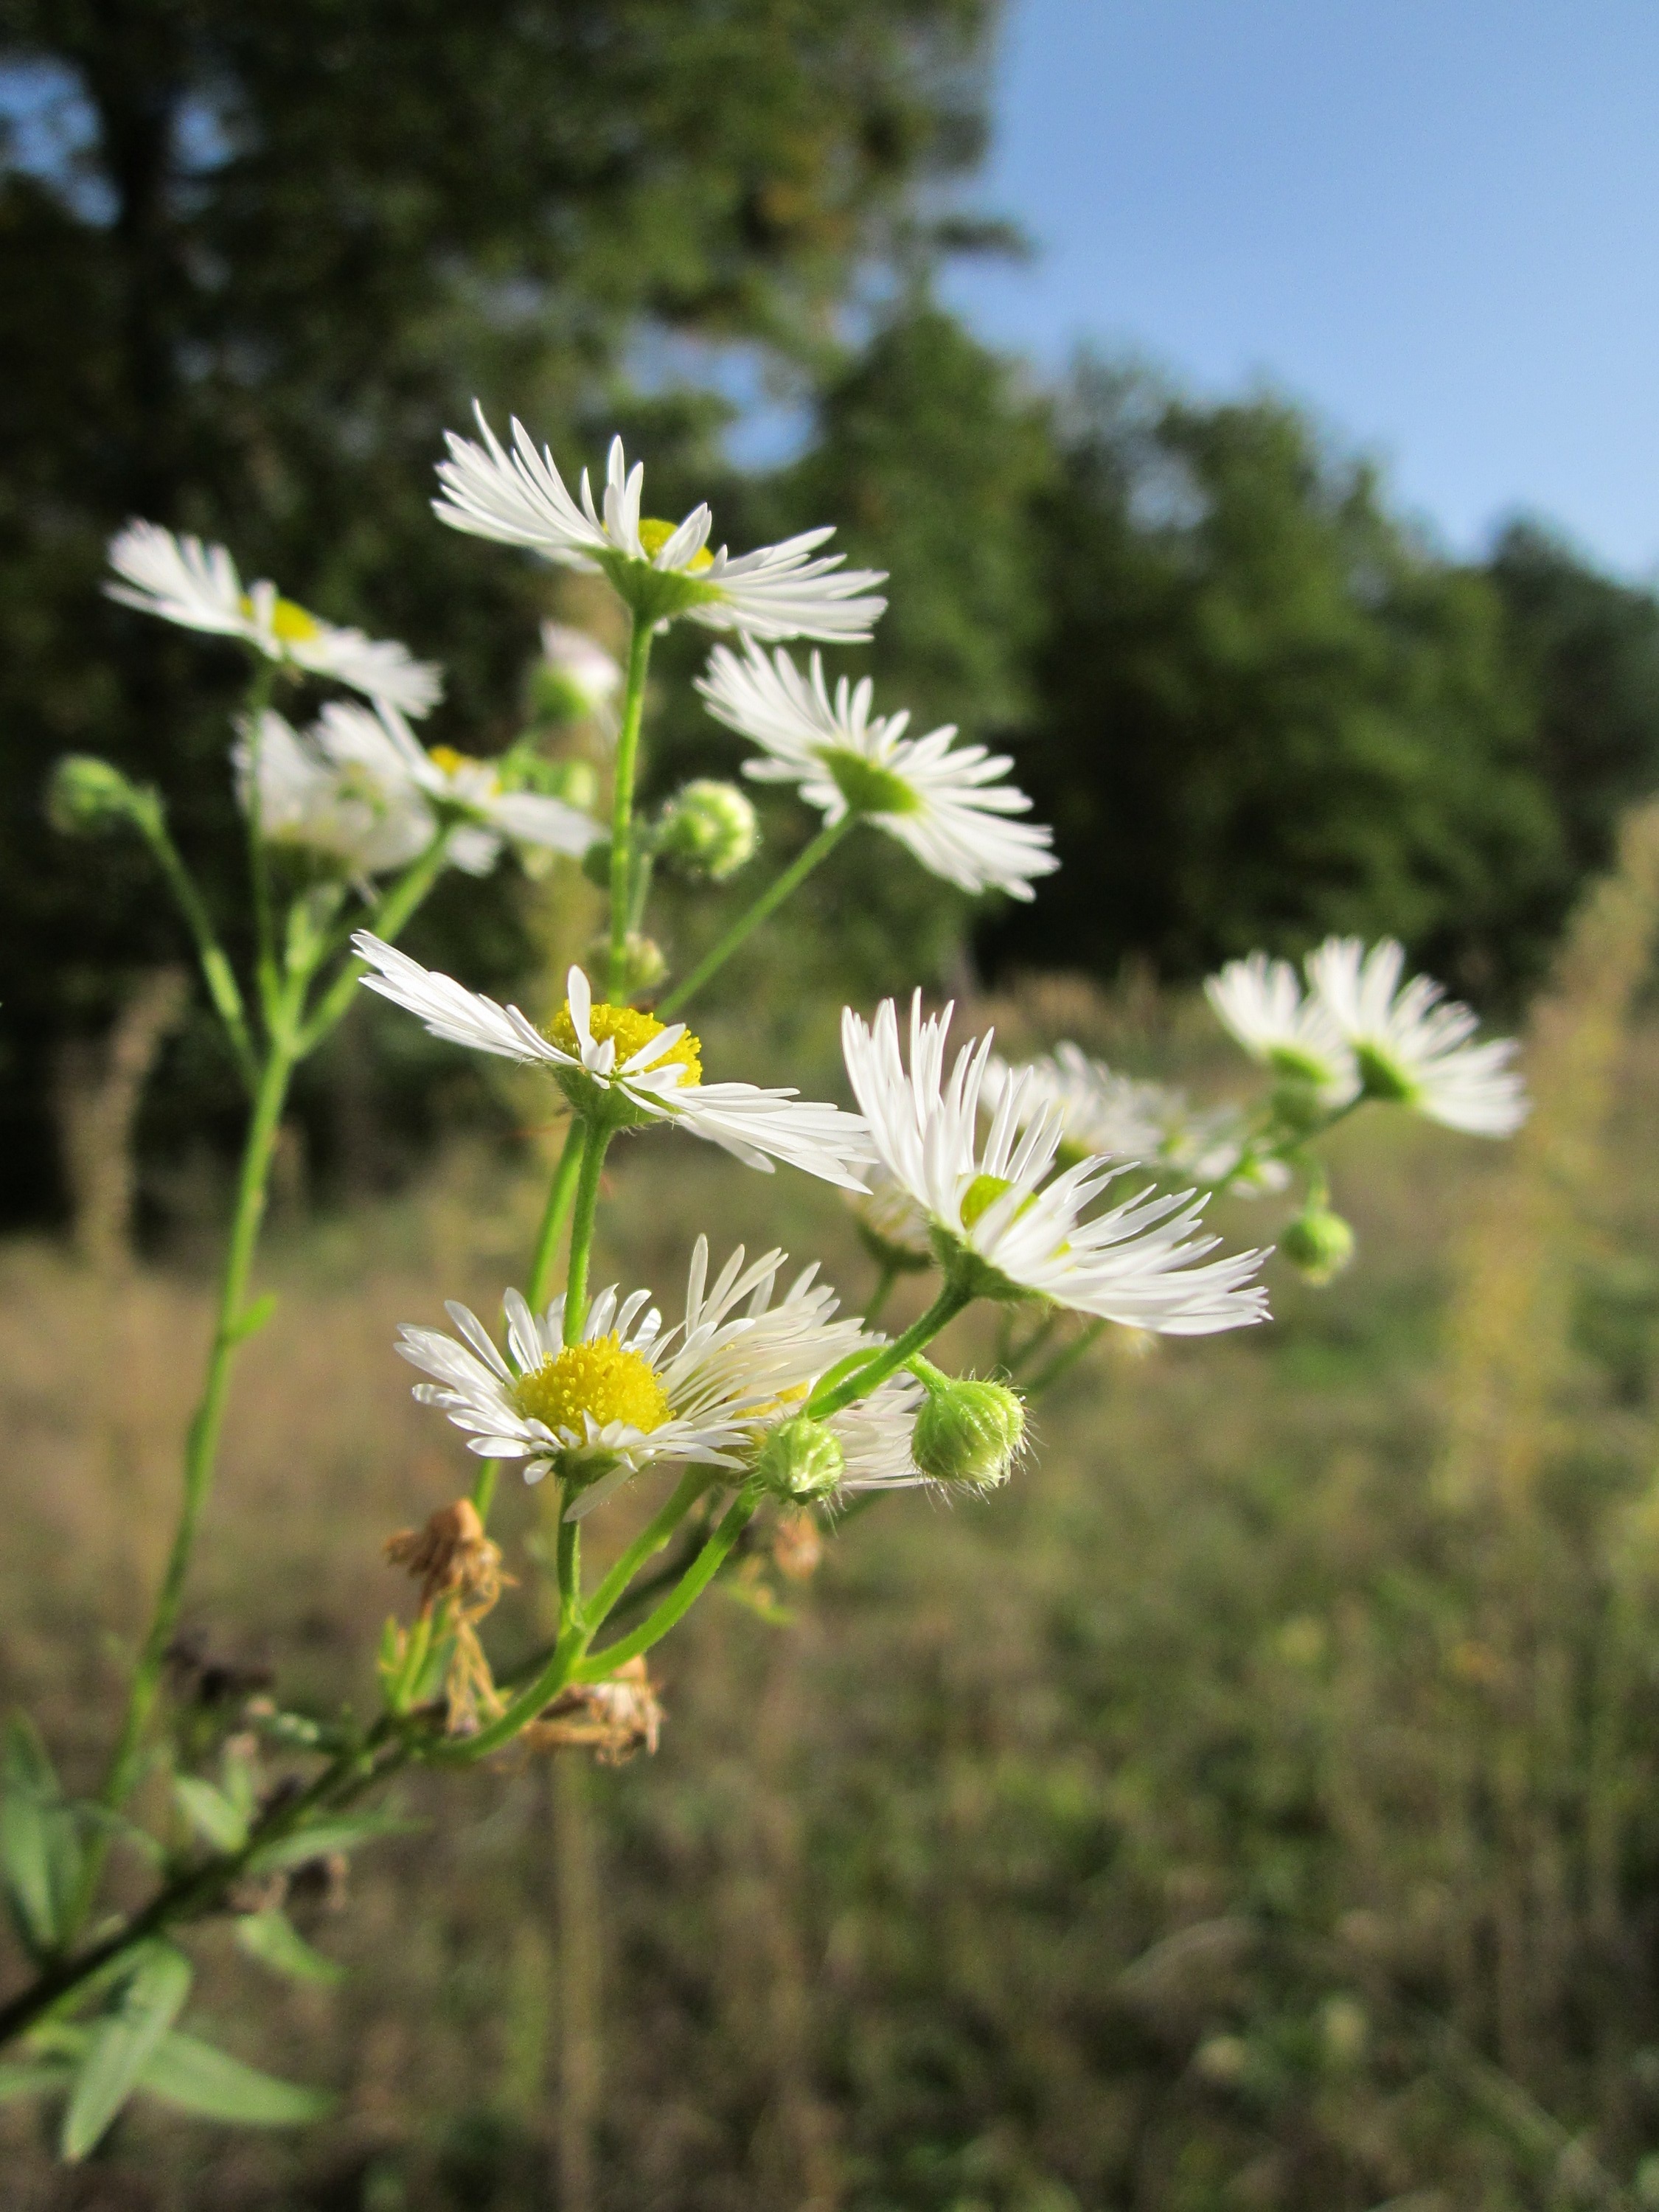
nature, grass, blossom, plant, meadow, prairie, flower, daisy, green, botany, flora, wildflower, shrub, erigeron, ecosystem, flowering plant, daisy family, land plant